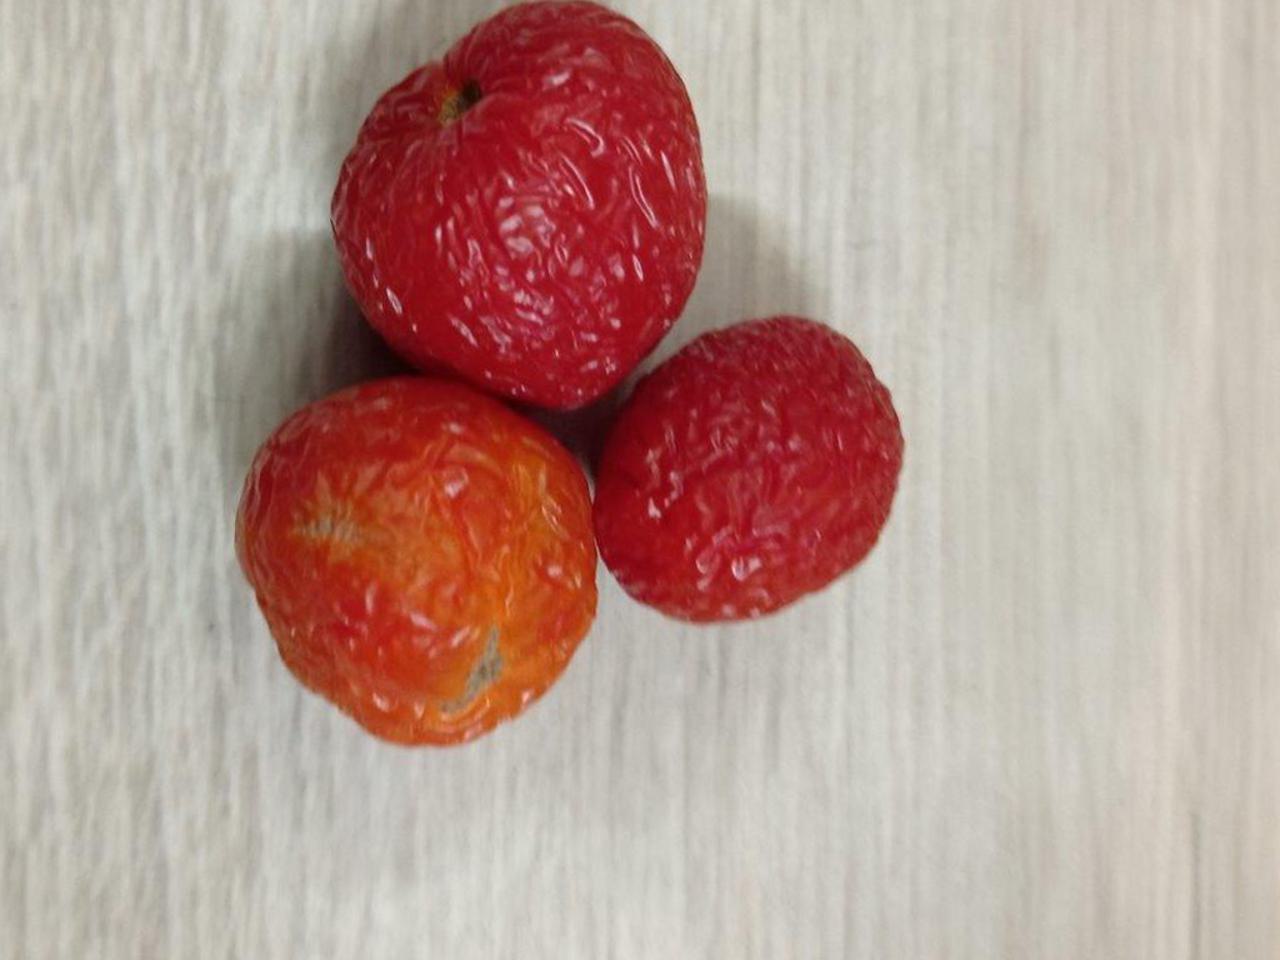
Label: Rotten